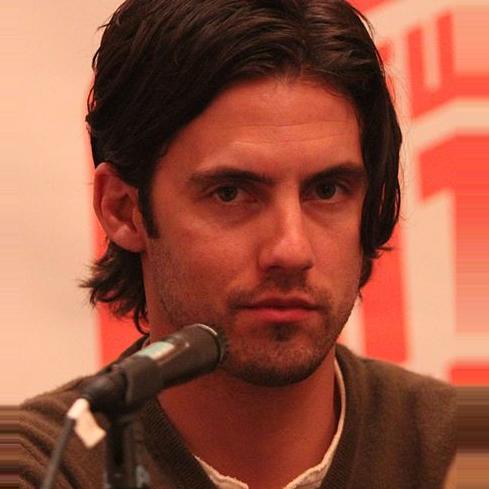
Age: 32